Long Reef (New South Wales)

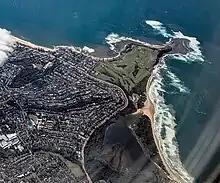
Aerial view of Long Reef Beach, headland, and golf course; Collaroy Beach at upper left

Long Reef is a prominent headland on the Northern Beaches of Sydney, Australia. Connected to the mainland by a tombolo, the reef has an extensive wave-cut platform. Long Reef is a popular recreational destination and is one of the more interesting geological areas in Sydney.